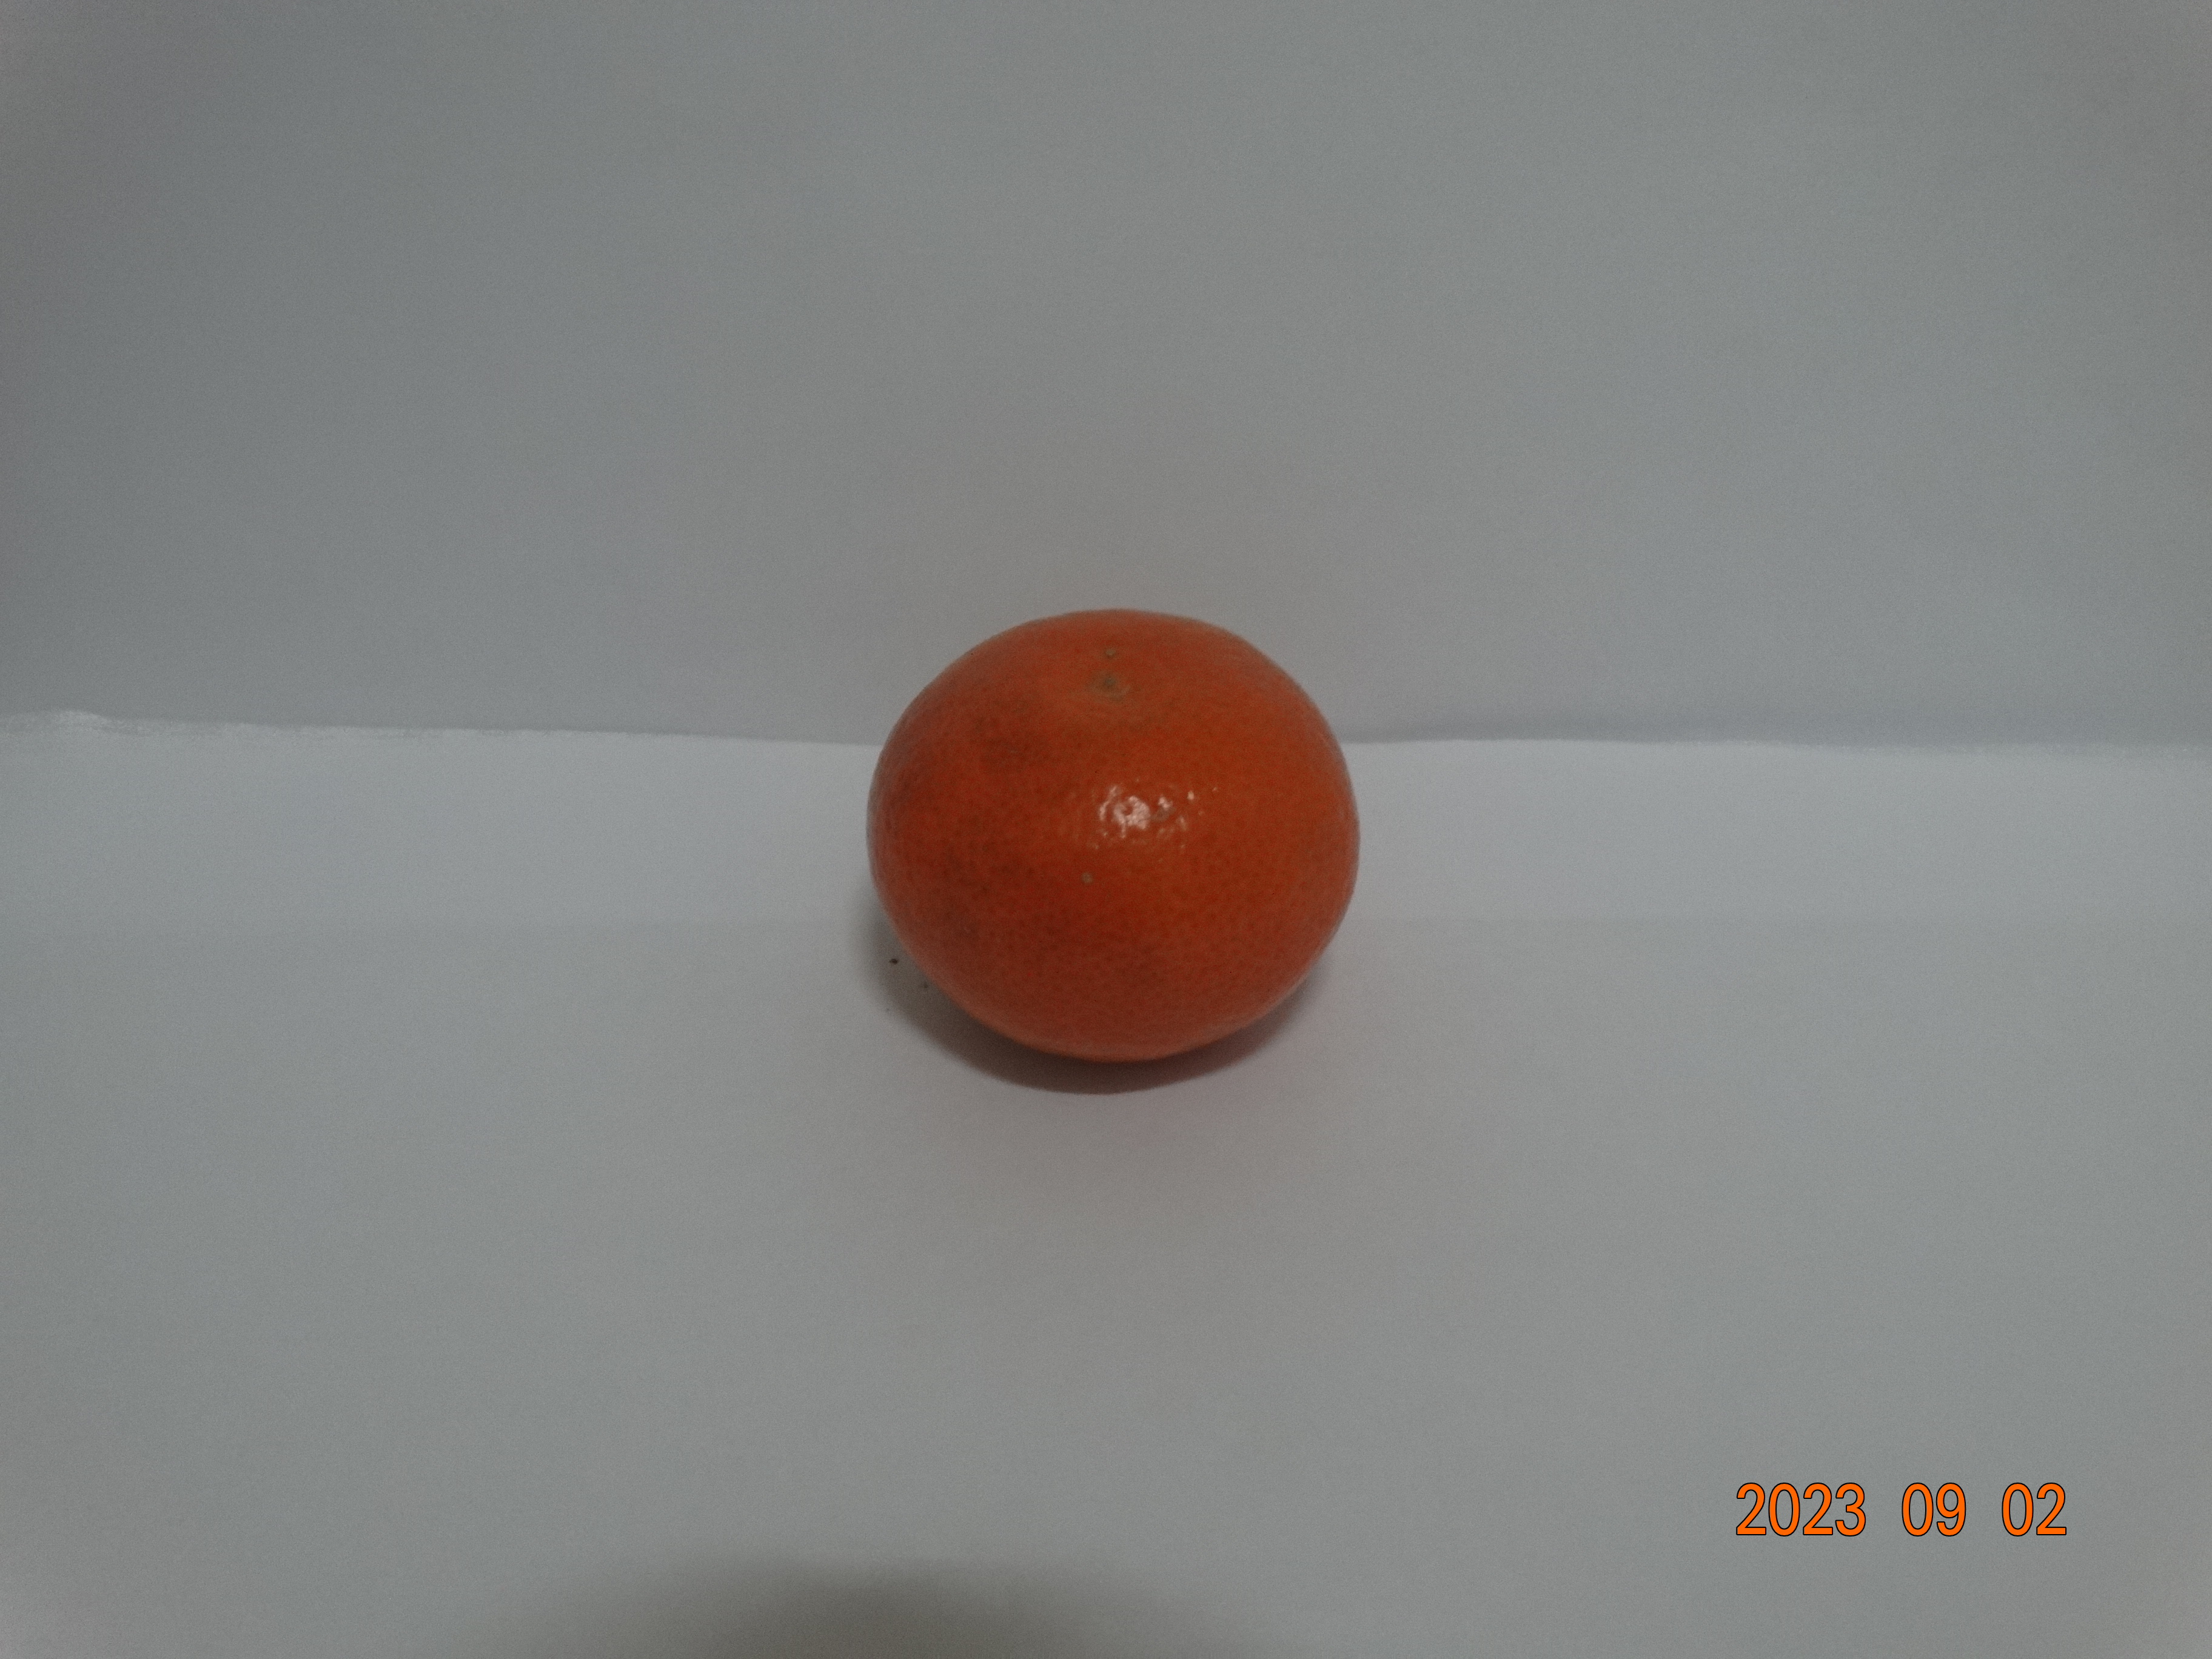
Citrus fruit variety: tangerine